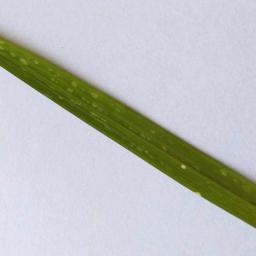
Label: Rice___Leaf_Blast